A Brief History of Time

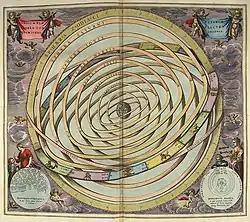
Ptolemy's Earth-centric model about the location of the planets, stars, and Sun

Hawking begins with an anecdote about a scientist lecturing on the universe. An old woman got up and said, "What you have told us is rubbish. The world is really a flat plate supported on the back of a giant tortoise." The scientist asked what the tortoise was standing on. She replied, "You're very clever young man, very clever. But it's turtles all the way down!" Hawking goes on to explain why we know better.